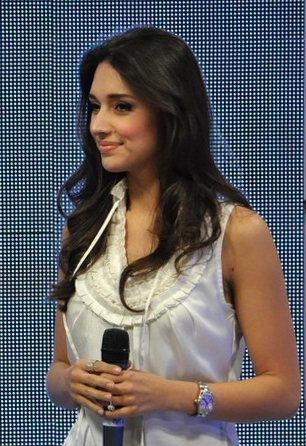
อาเมเลีย เบกา

ไฟล์:Amelia Vega6.jpg|thumb|200px|อาเมเลีย เบกา
อาเมเลีย เบกา โปลังโก () เกิดเมื่อวันที่ 7 พฤศจิกายน พ.ศ. 2527 ที่เมืองซานเตียโกเดโลสกาบาเยโรส สาธารณรัฐโดมินิกัน เป็นนางงามจักรวาลปี พ.ศ. 2546 บวกกับการตอบคำถามที่แสดงถึงความเป็นตัวของเธอเองมากที่สุด จึงชนะใจกรรมการได้ครองมงกุฎนางงามจักรวาล อาเมเลียเป็นชาวโดมินิกันคนแรกที่ได้ครองตำแหน่งอันทรงเกียรตินี้ และเป็นนางงามจักรวาลที่มีส่วนสูงมากที่สุดตั้งแต่เคยมีมา สามีของอาเมเลียคืออัล ฮอว์ฟอร์ด นักบาสเกตบอลลีกเอ็นบีเอชาวโดมินิกันเช่นกัน สังกัดทีมบอสตันเซลติก มีลูกสาวหนึ่งคน อาเมเลียออกอัลบั้มเพลงที่สาธารณรัฐโดมินิกัน และเปิดร้านเสื้อผ้าที่ไมแอมี รัฐฟลอริดา
หมวดหมู่:ผู้ชนะการประกวดนางงามจักรวาล|อาเมเลีย บเบกา
หมวดหมู่:ชาวโดมินิกัน
หมวดหมู่:ผู้ชนะการประกวดนางงาม